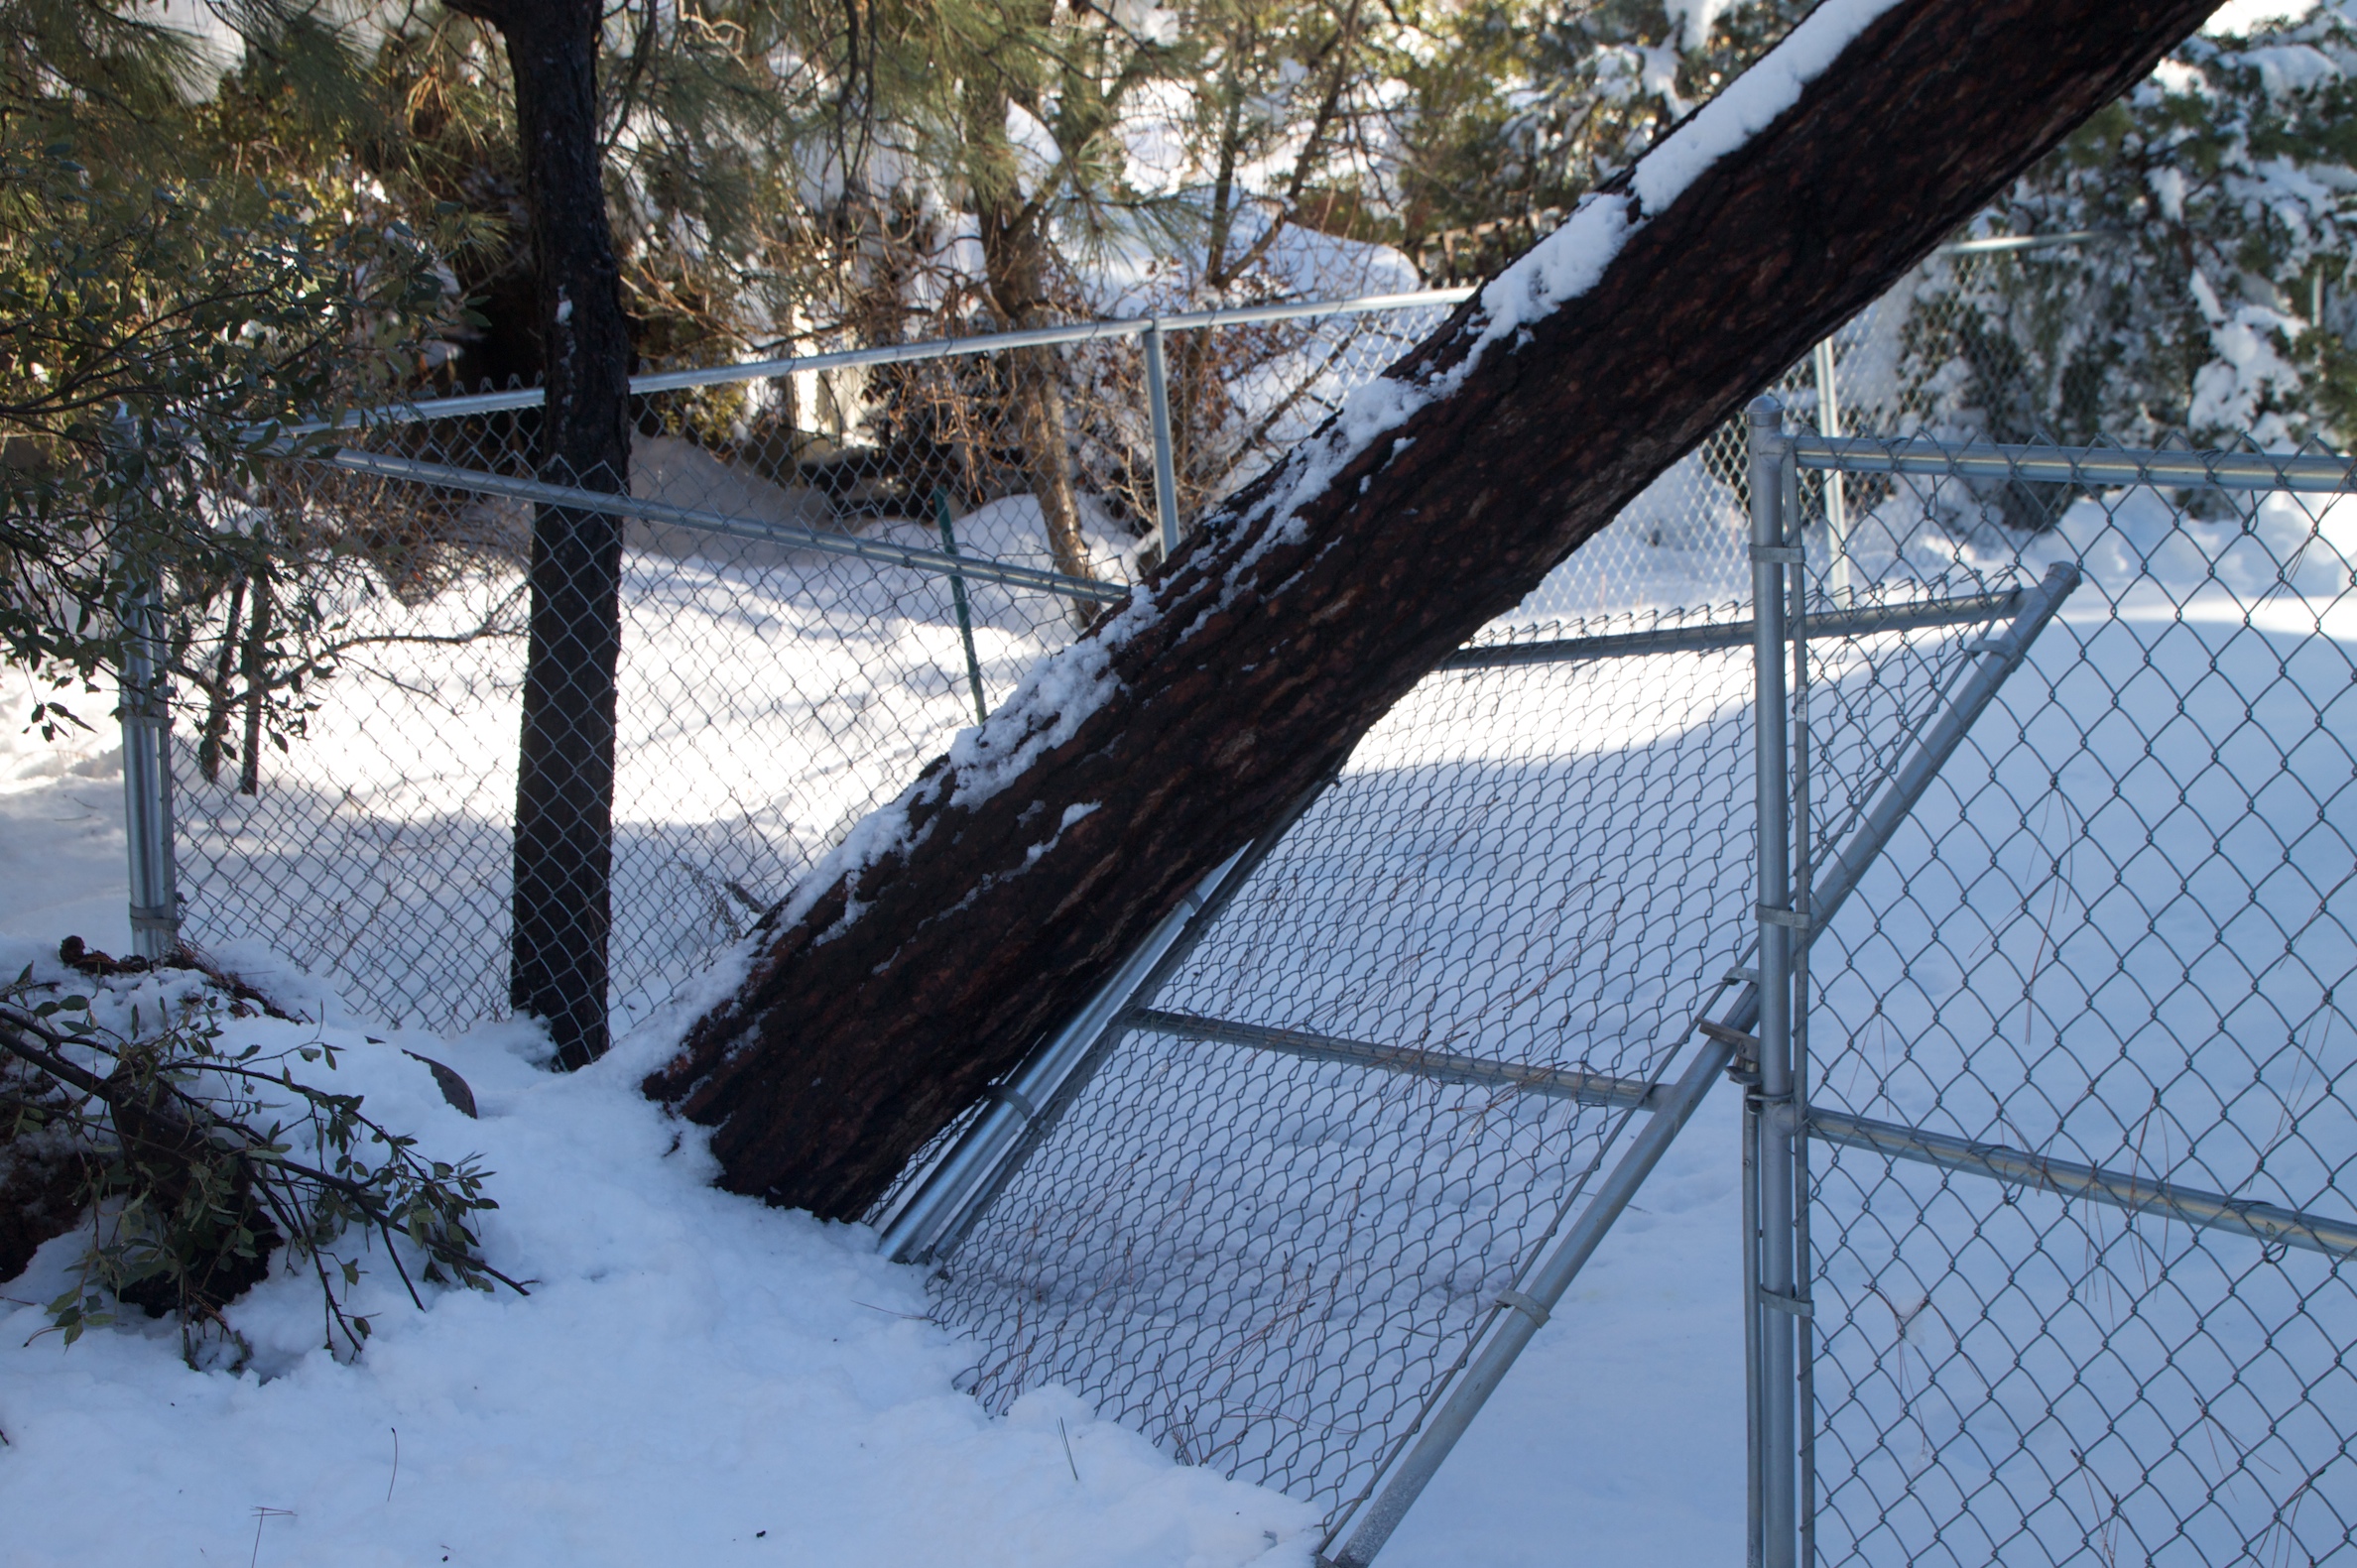
branch, snow, winter, fence, weather, season, freezing, outdoor structure